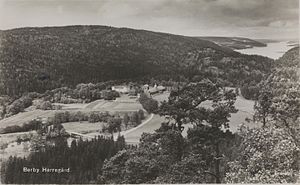
Enningdalsälven / Geografi
Berby herregård i 1930'erne. Iddefjorden ses til højre.
Enningdalsälven er en ca. 13 km lang flod som afvander Norra Bullaresjön til Iddefjorden, på grænsen grænse mellem Norge og Sverige. På den norske side hedder floden Enningdalselva eller Berbyelva. Efter udløbet fra Bullaresjön er den grænseflod på en kort strækning, hvorefter den løber videre på norsk område frem til udløbet i Iddefjorden.